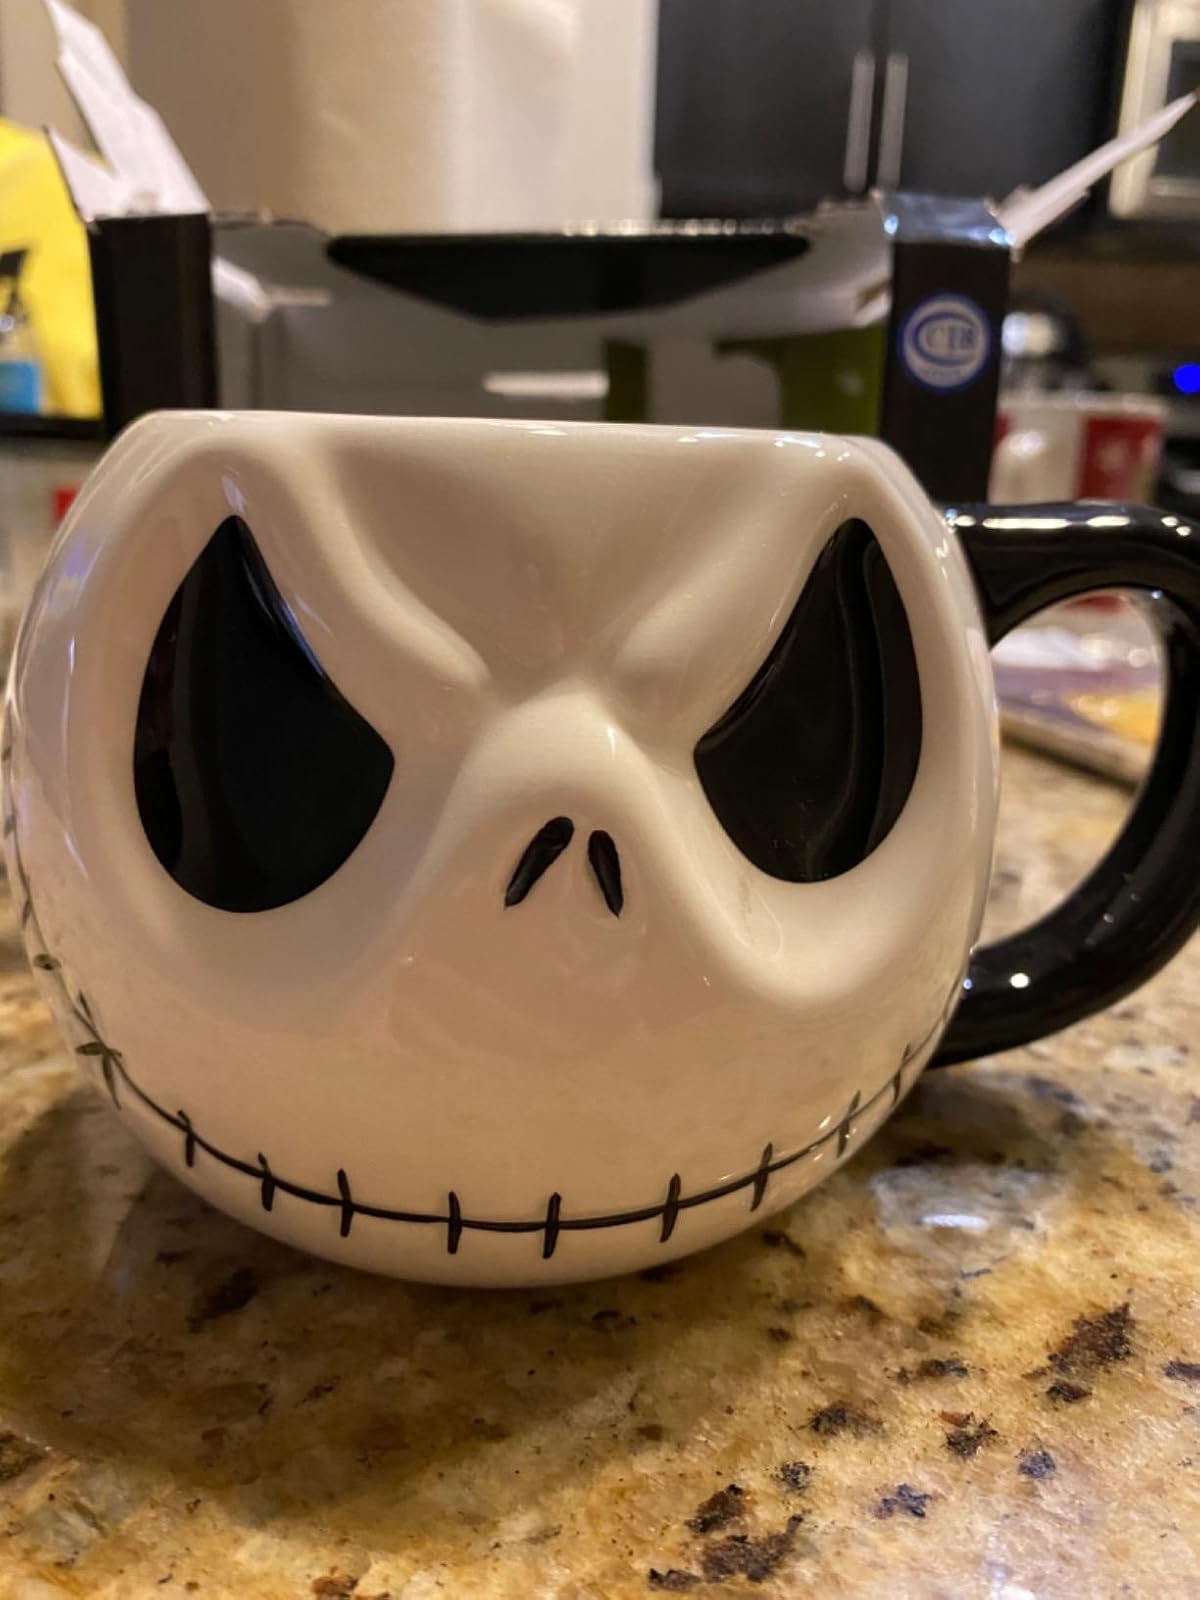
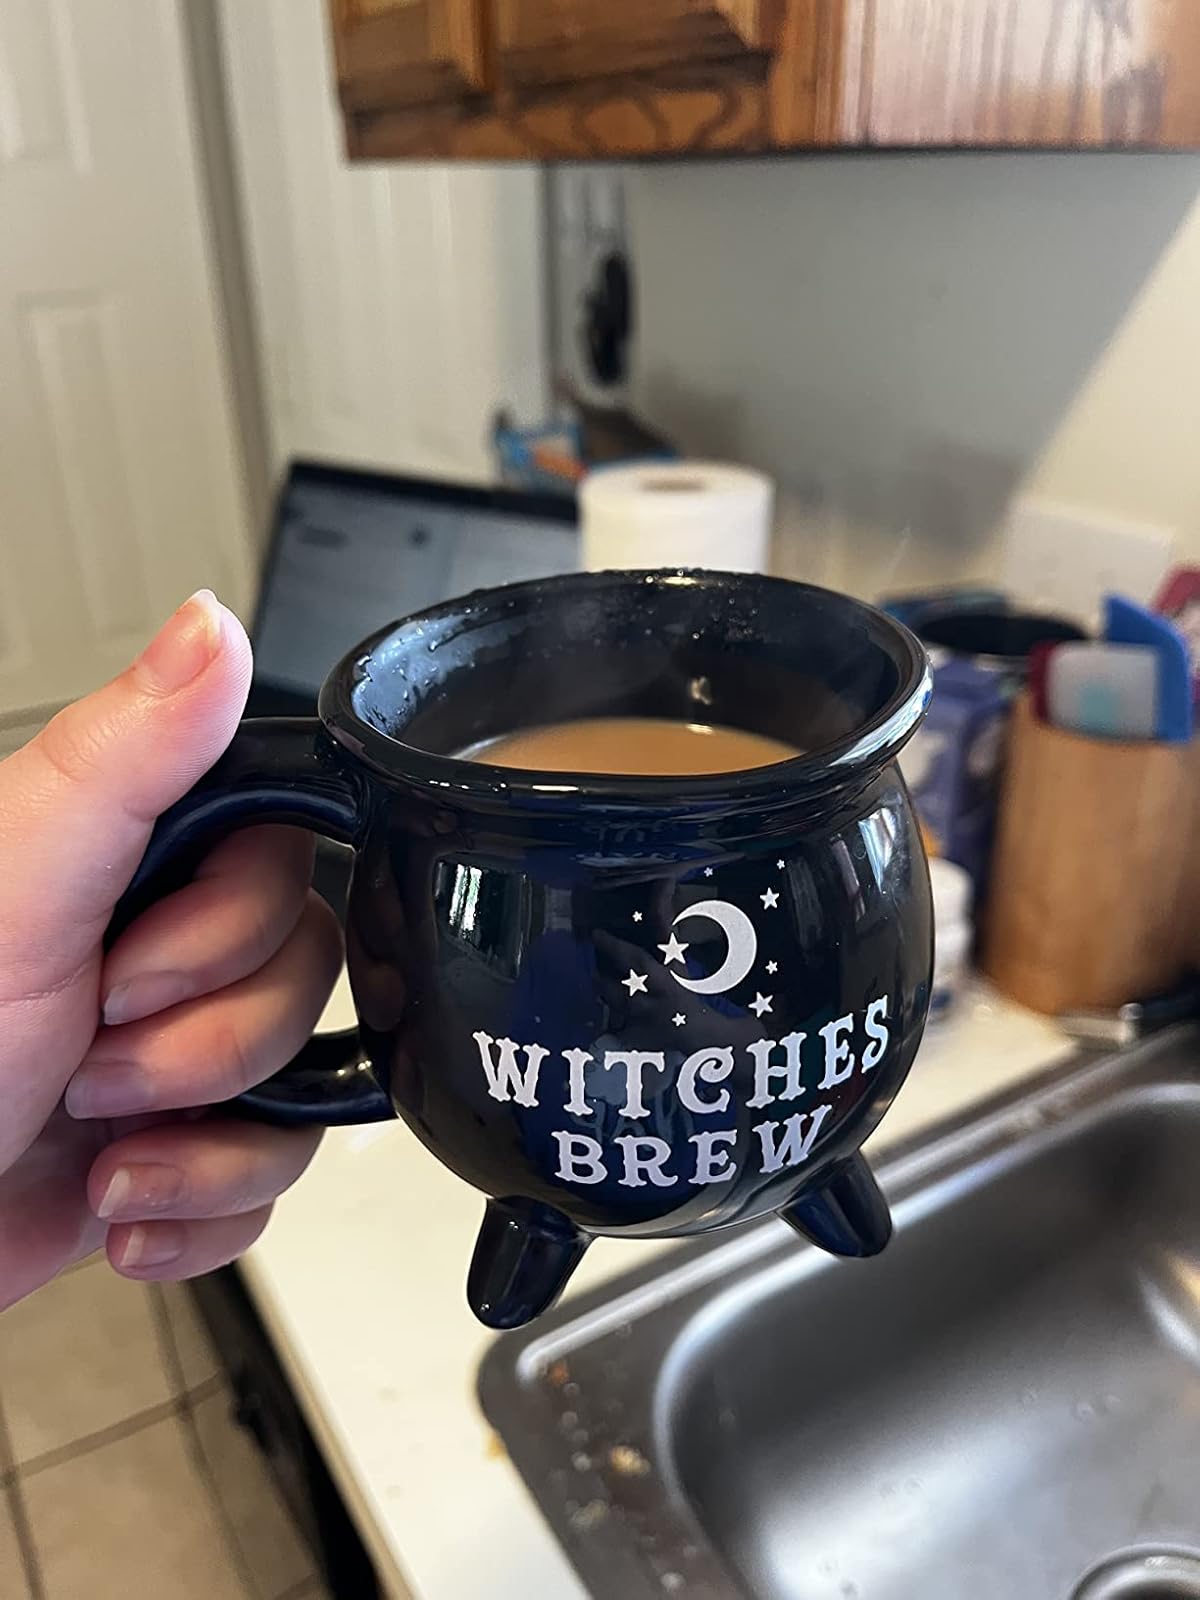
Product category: items_mug
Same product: no